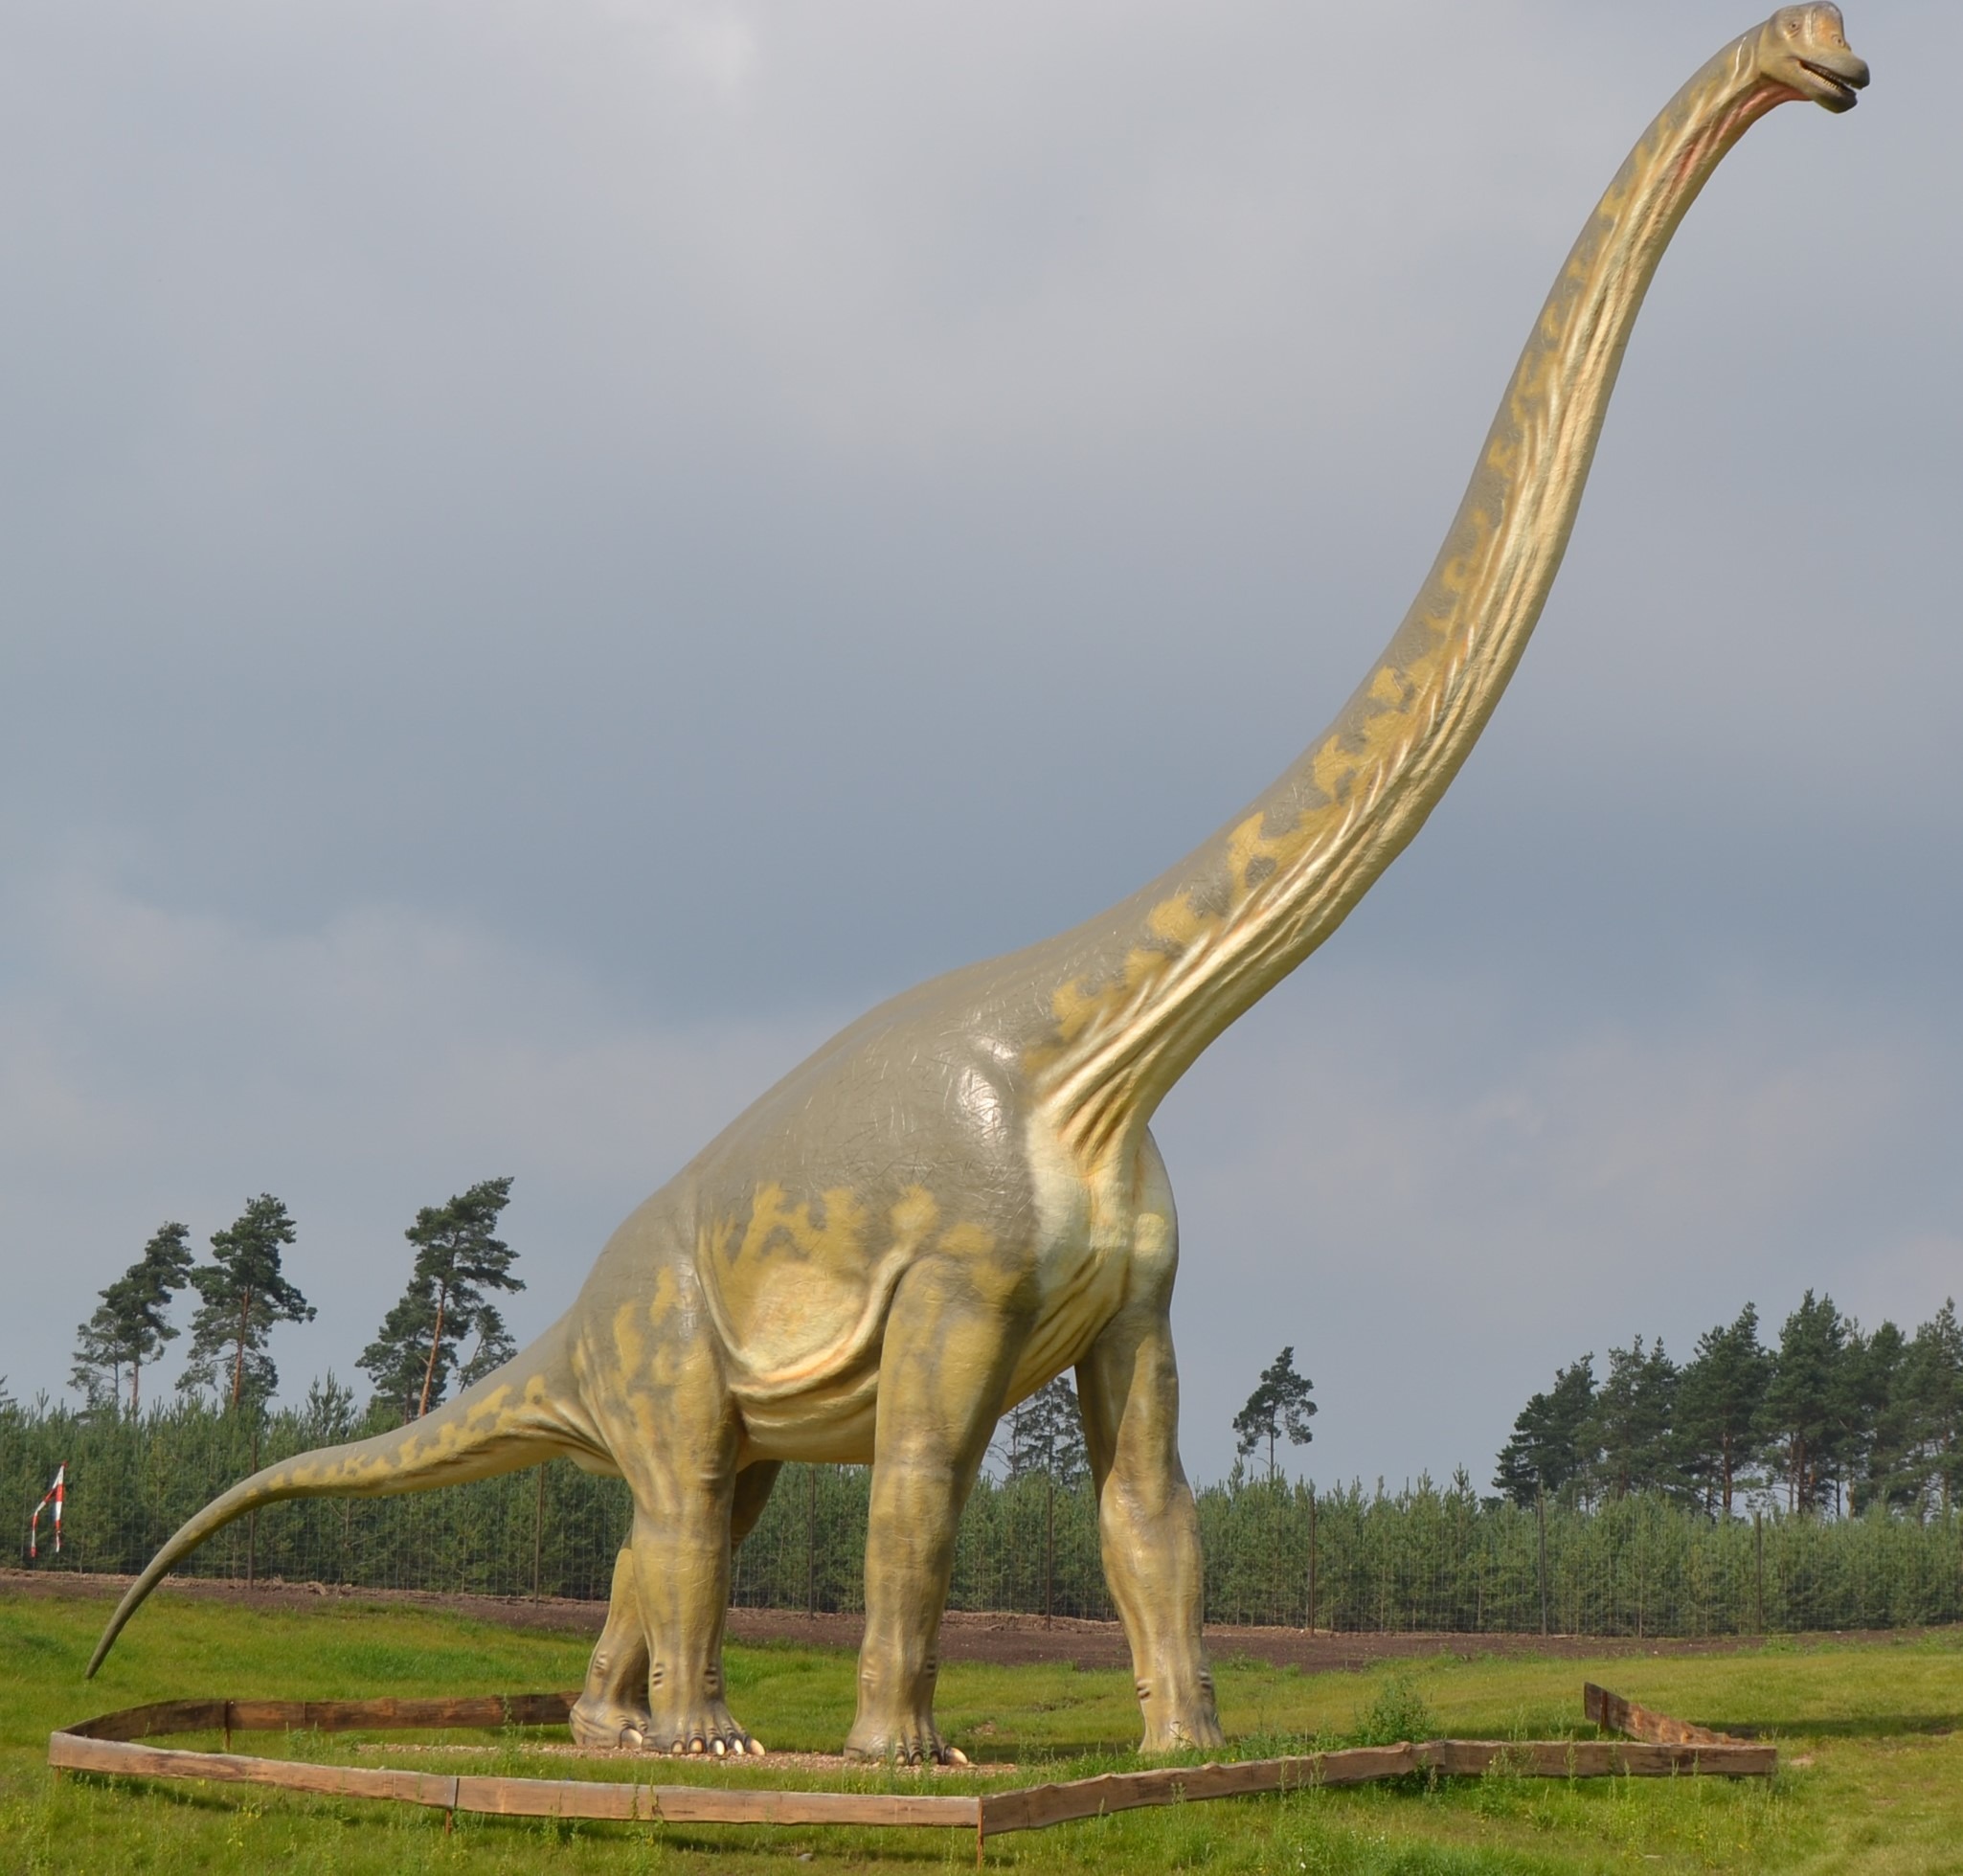
fauna, savanna, theme park, giraffe, sculpture, dinosaur, brontosaurus, giraffidae, apatosaurus, prehistoric times, sauropods